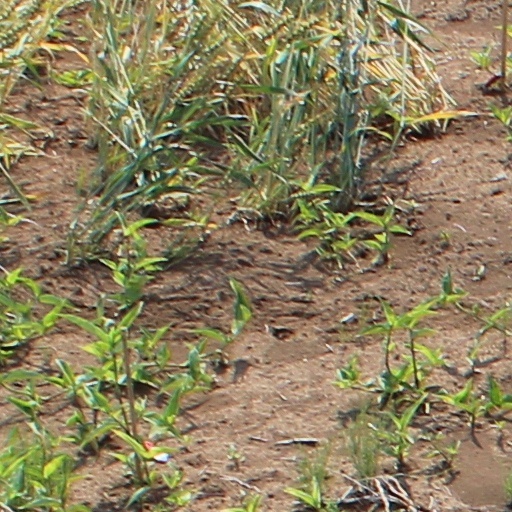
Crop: wheat